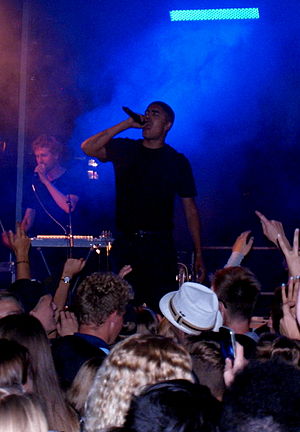
Kesi
Kesi under Kolding kulturnat 21. august 2015
Kesi, dansk rap musiker, Kolding kulturnat 21. august 2015
Oliver Kesi Chambuso, bedre kendt under navnet Kesi, er en dansk-tanzaniansk rapartist. Kesi er født og opvokset på Nørrebro i Danmark. Hans mor er dansk, og hans far er fra Tanzania.